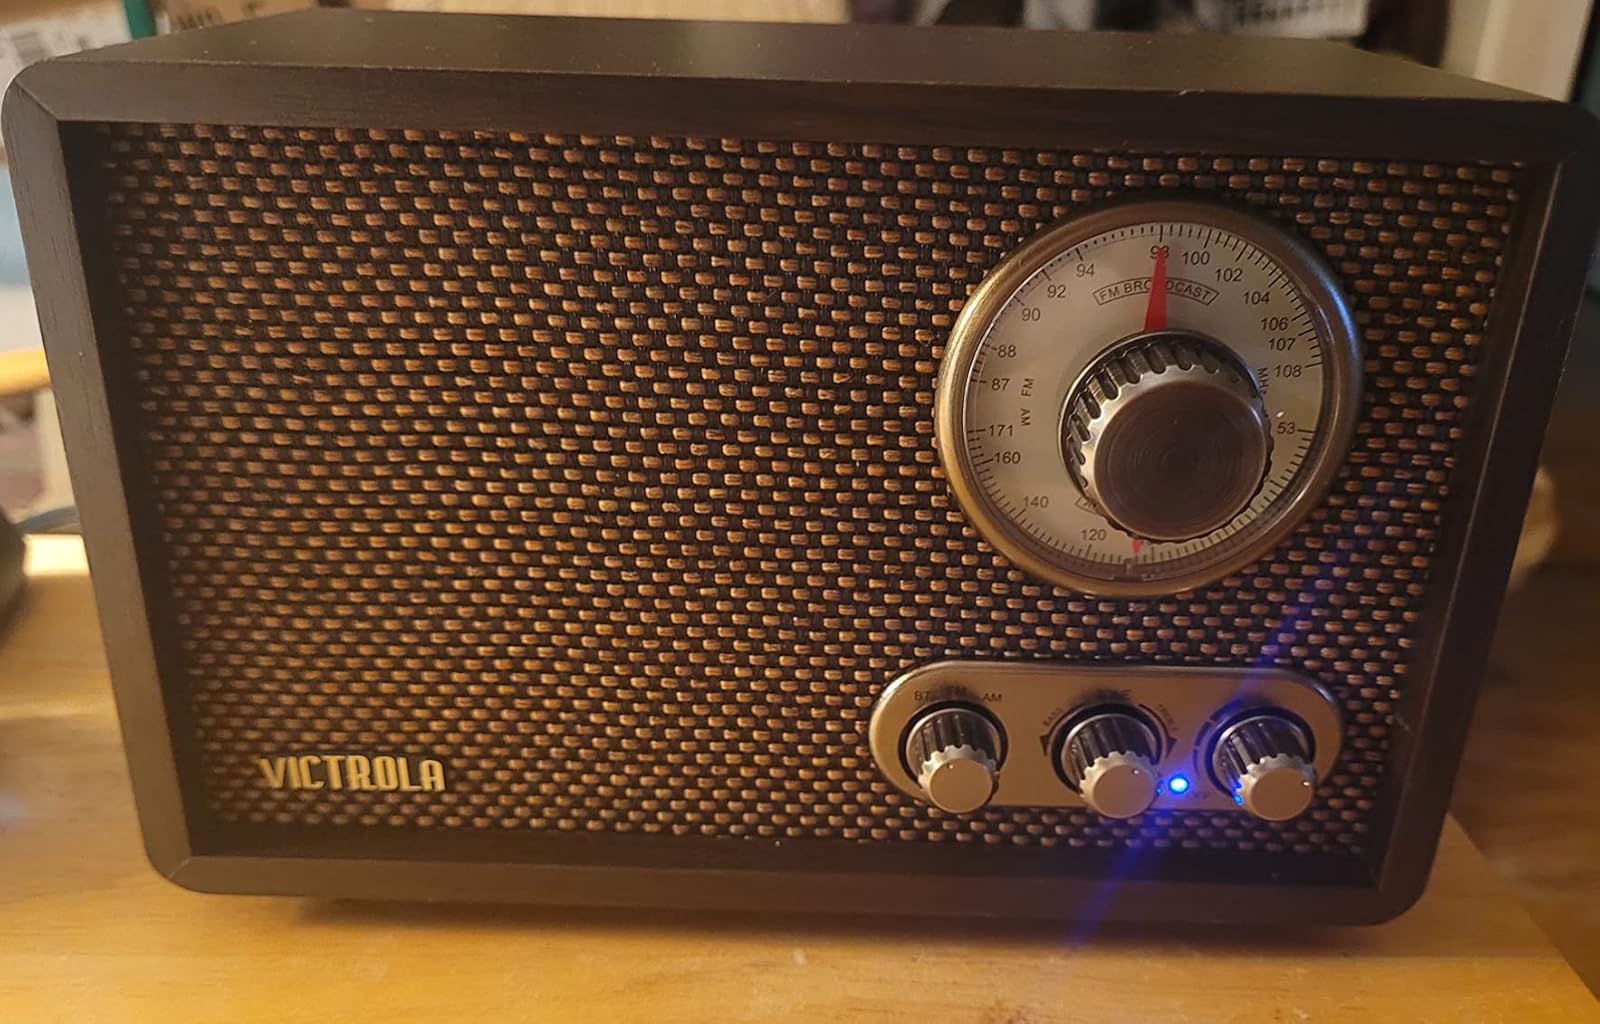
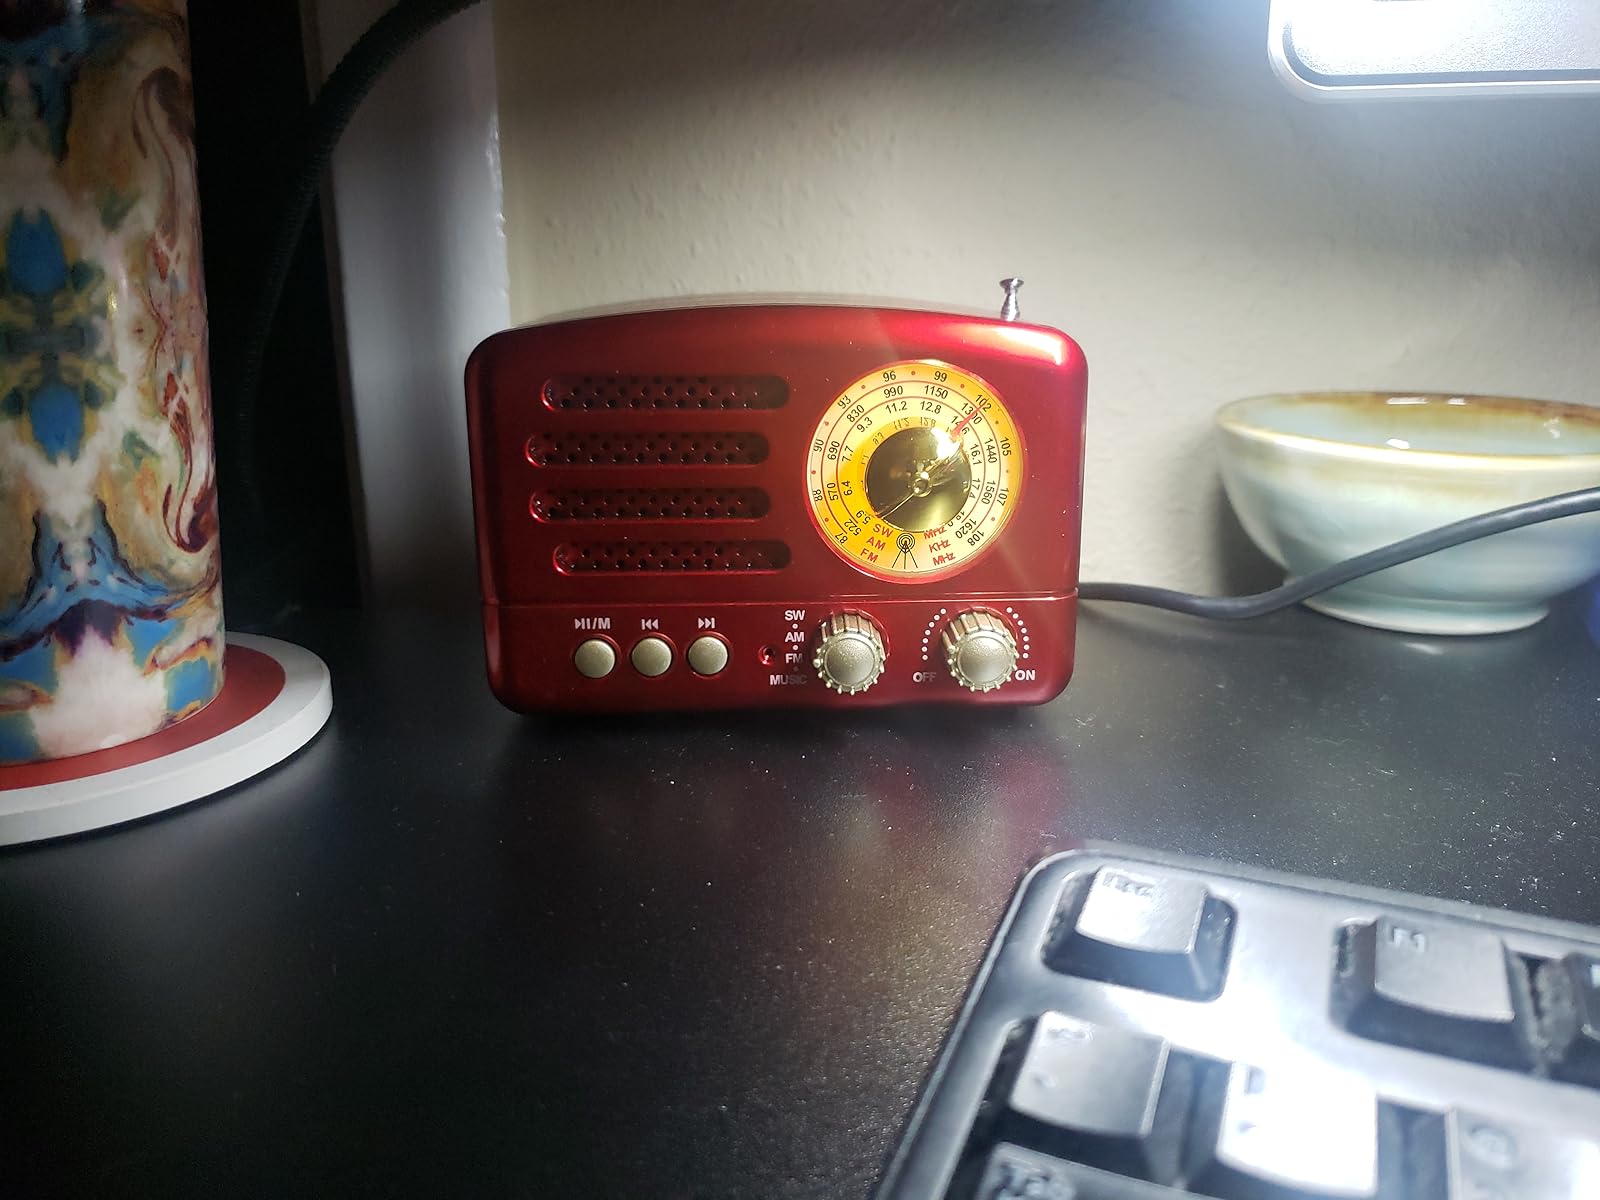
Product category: radio
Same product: no